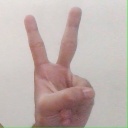
अक्षर: क